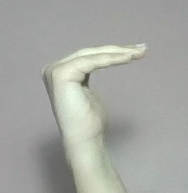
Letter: haa